Laval station

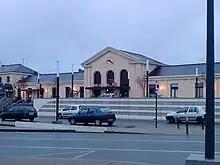
Laval station

Laval station (French: "Gare de Laval") is a railway station serving the town of Laval, Mayenne department, western France. It is situated on the Paris–Brest railway.